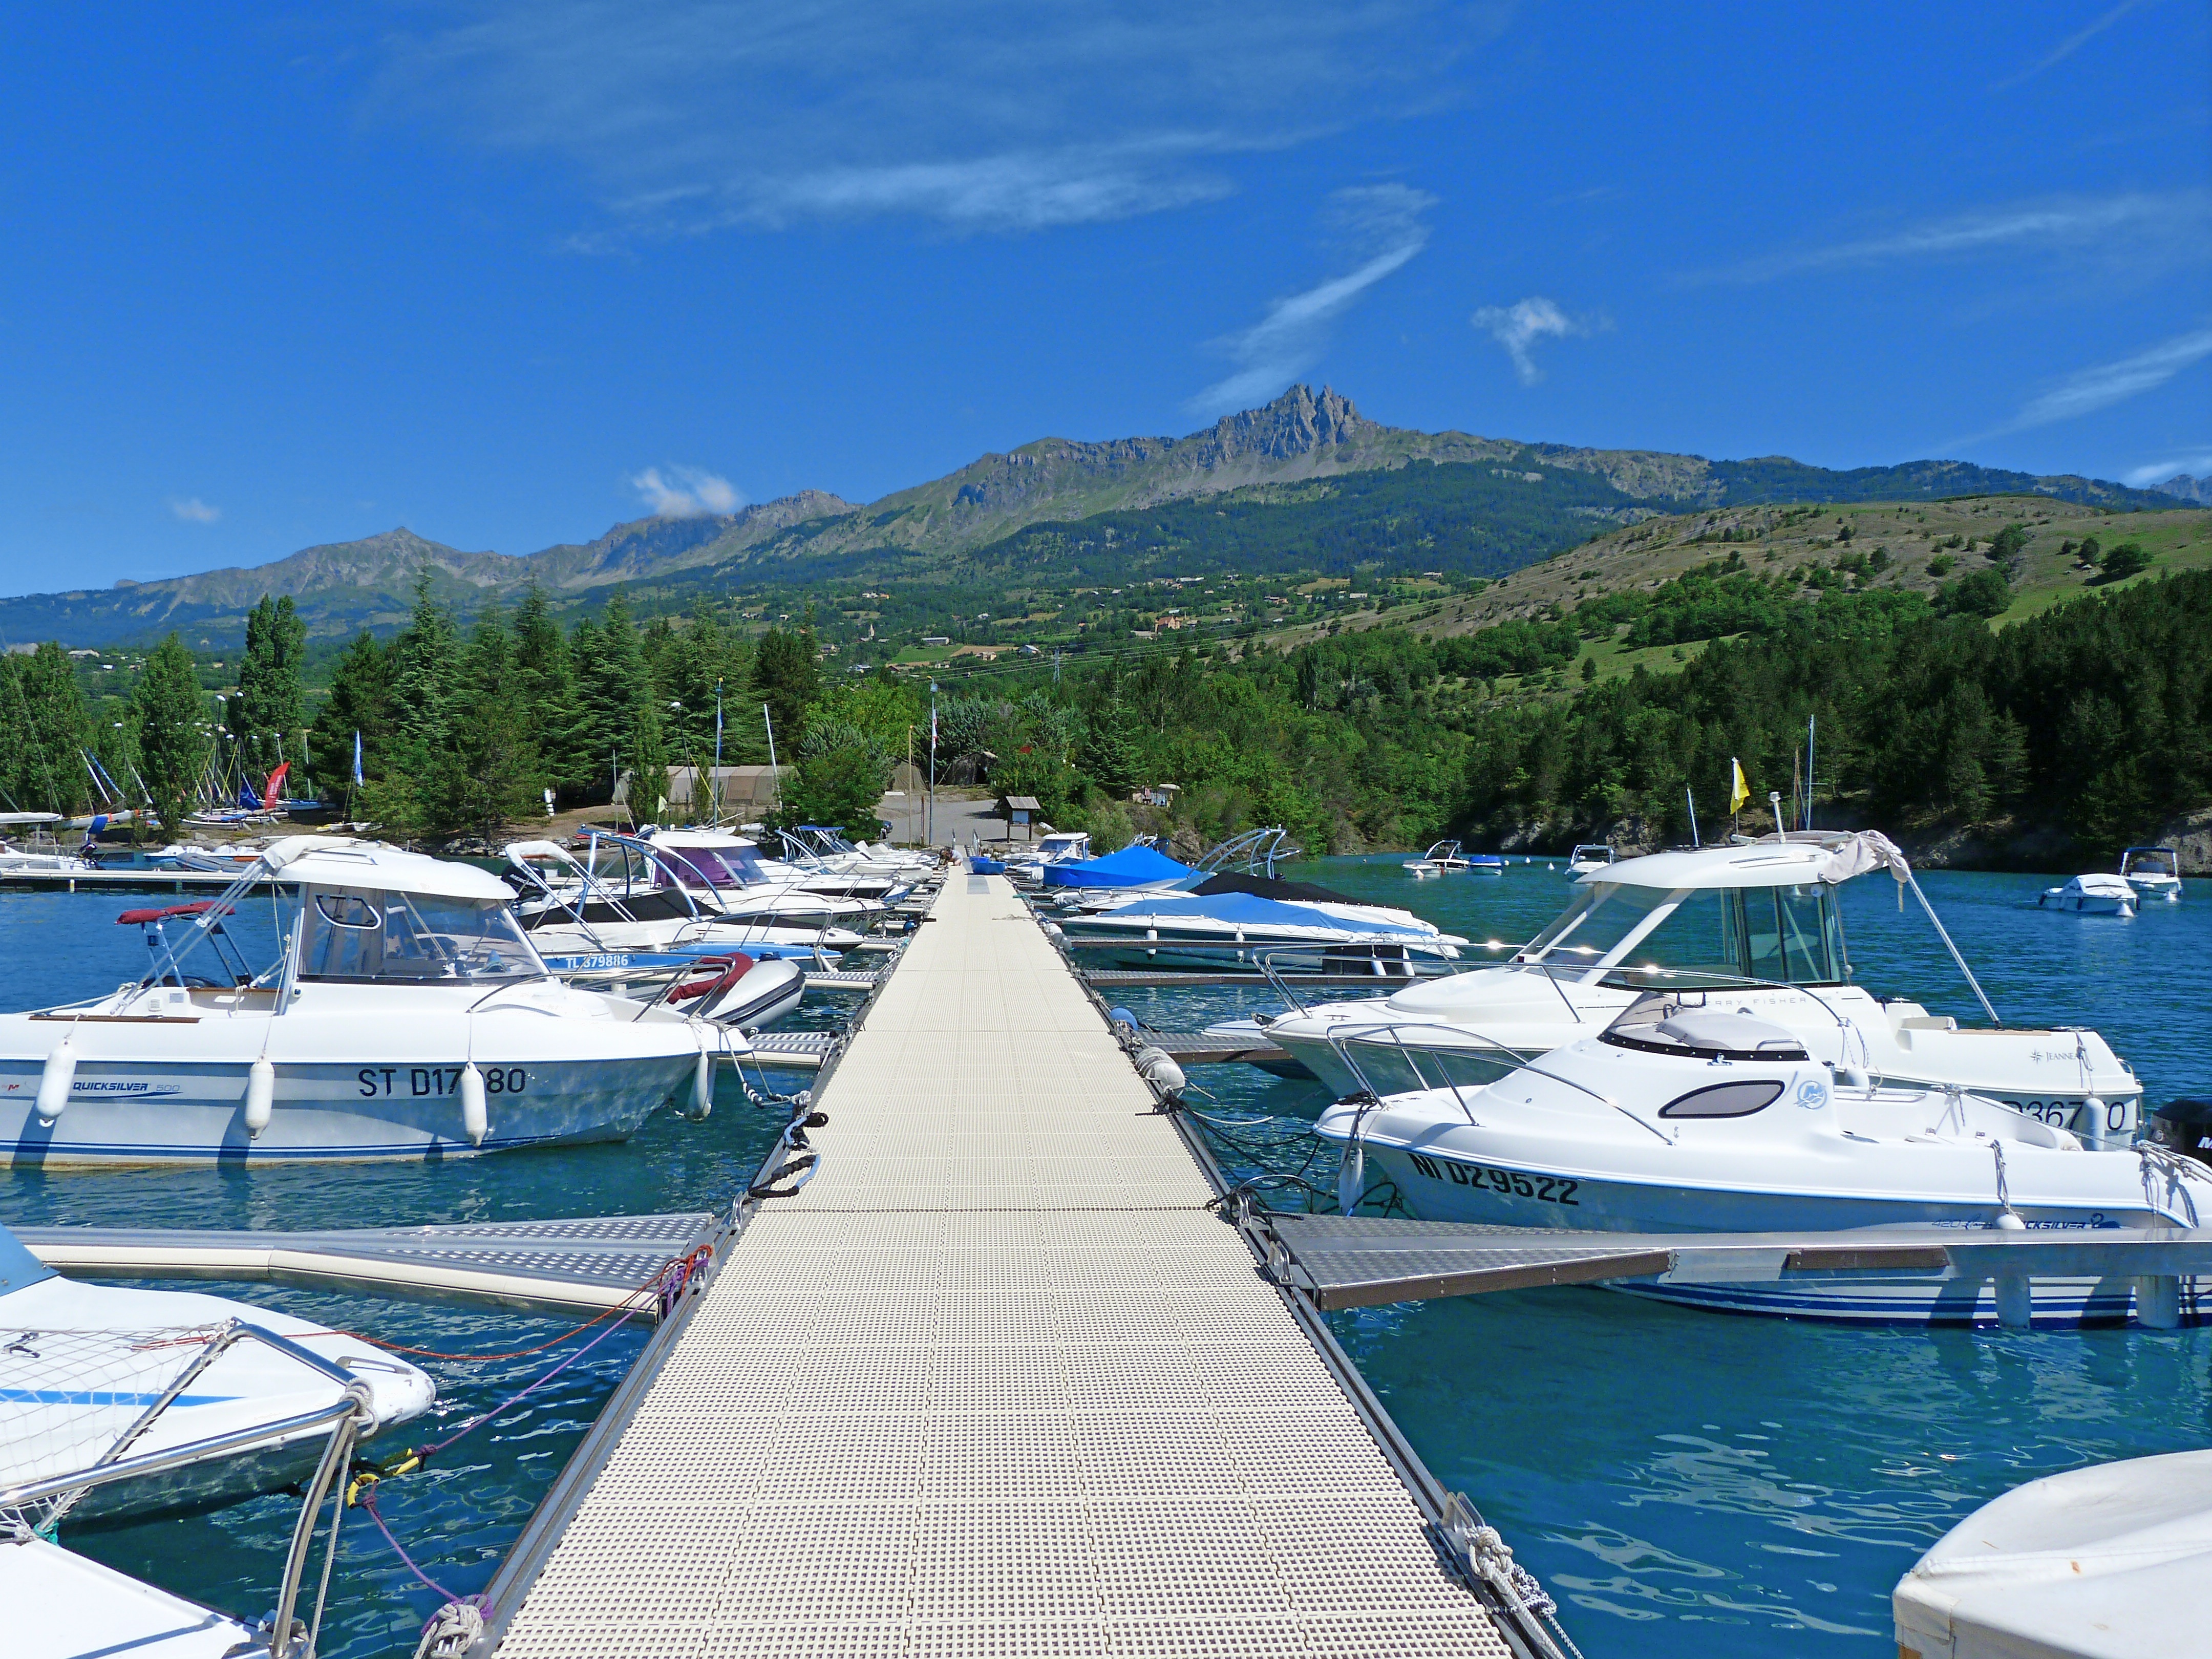
landscape, sea, dock, boat, pier, summer, vehicle, yacht, holiday, lagoon, bay, marina, port, resort, boating, boats, caribbean, passenger ship, hobbies, lake of serre pon on, bay st michel, chabriere needles, nautical base